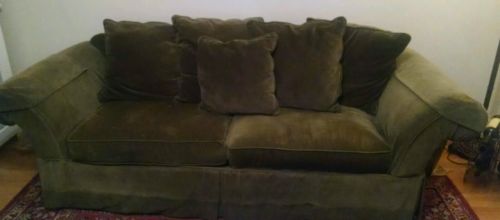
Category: sofa